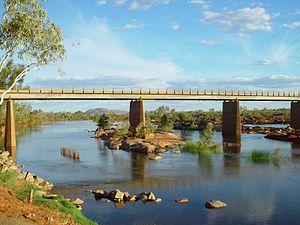
La travée d'un pont est la partie comprise entre deux piles ou entre une pile et une culée. Cette notion ne concerne que les ponts à poutres, suspendus ou haubanés. Pour les ponts en arc ou ponts voûtés en maçonnerie, on parlera plutôt d’arches.